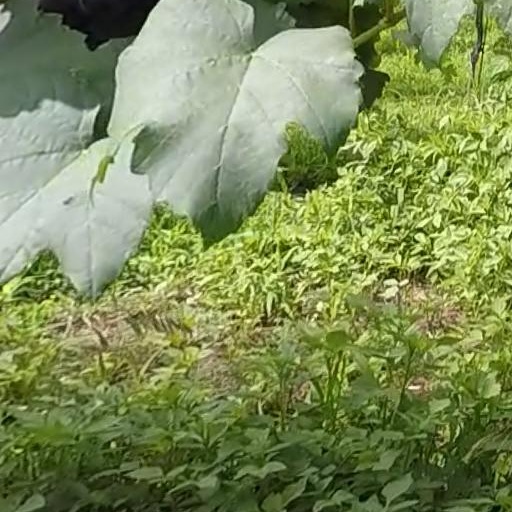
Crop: grape